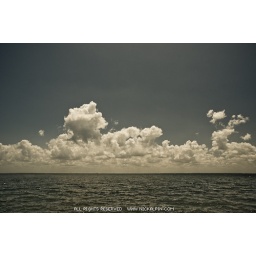
clouds over water